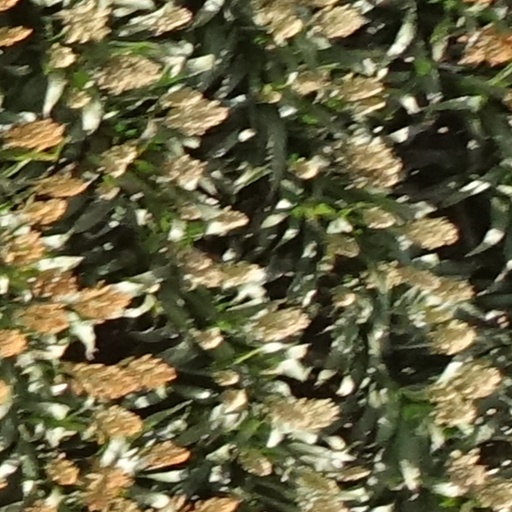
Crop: sorghum